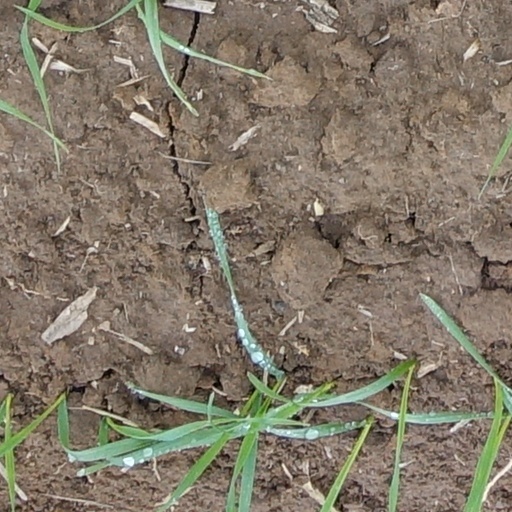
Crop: wheat